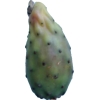
Label: cactus_fruit_green